Douglas A-4 Skyhawk

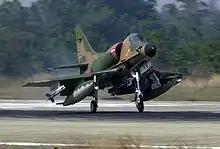
Republic of Singapore Air Force A-4SU Super Skyhawk

After the war, Argentine Air Force A-4Ps and A-4Cs survivors were upgraded under the "Halcón" (Spanish for "falcon") program with DEFA cannons, air-to-air missiles, and other minor details, and merged into the 5th Air Brigade. All of these were withdrawn from service in 1999, and they were replaced with 36 of the much-improved Lockheed Martin OA/A-4AR Fightinghawk (rebuilt and modernised ex USMC A-4M). Several TA-4J and A-4E airframes were also delivered under the A-4AR program, mainly for spare parts use. The A-4AR was in service between the late 1990s and 2016 when the majority of the fleet was grounded for serviceability and age. A small number of airframes remained in service for limited roles. Three aircraft were lost to accidents.